Hugh Trenchard, 1st Viscount Trenchard

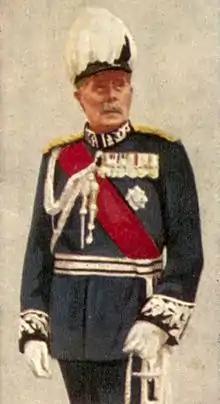
Trenchard as Commissioner of the Metropolitan Police

After he retired from the military, he worked as a director of the Goodyear Tire and Rubber Company, largely disappearing from public life. However, in March 1931, Prime Minister Ramsay MacDonald asked him to take the post of Metropolitan Police Commissioner, which after initially declining, he accepted in October 1931. He served as head of the Metropolitan Police until 1935. During his tenure he instigated several reforms, including limiting membership of the Police Federation, introducing limited terms of employment, and the creation of separate career paths for the lower and higher ranks akin to the military system of officer and non-commissioned career streams. The recruitment base was broadened, and persons with university degrees were encouraged to apply. Perhaps Trenchard's most well-known achievement during his time as Commissioner was the establishment of the Hendon Police College, which originally was the institution from which Trenchard's junior inspectors graduated before following a career in the higher ranks. He retired in November 1935, in his final few months as Police Commissioner having been awarded the Knight Grand Cross of the Royal Victorian Order.